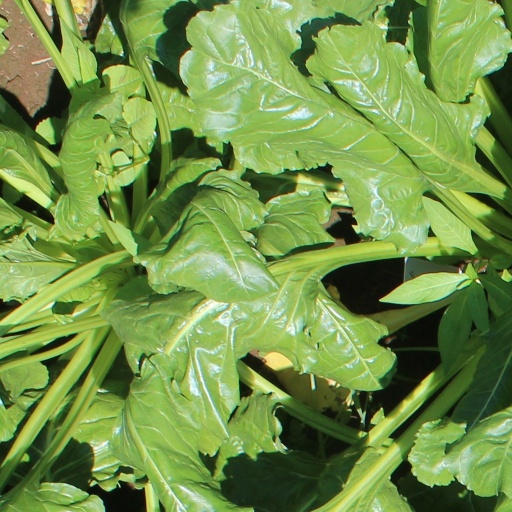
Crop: sugar beet